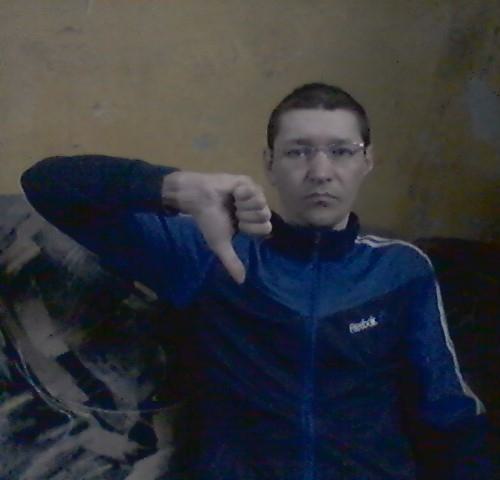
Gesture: dislike